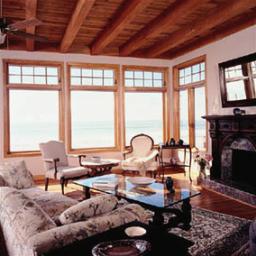
Room type: livingroom